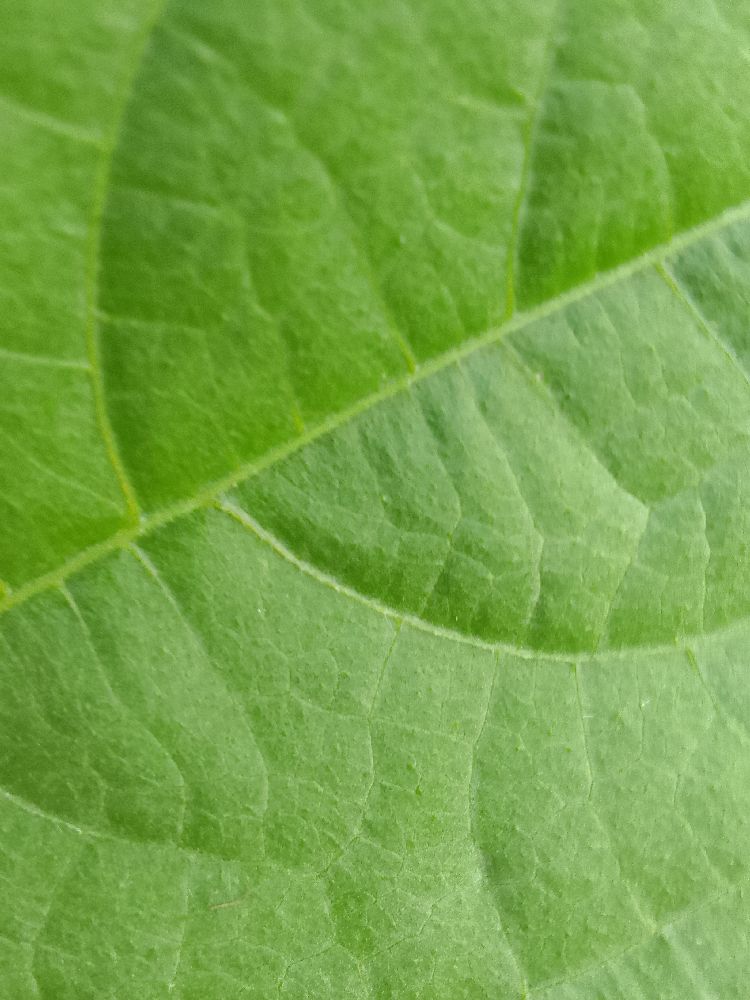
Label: healthy